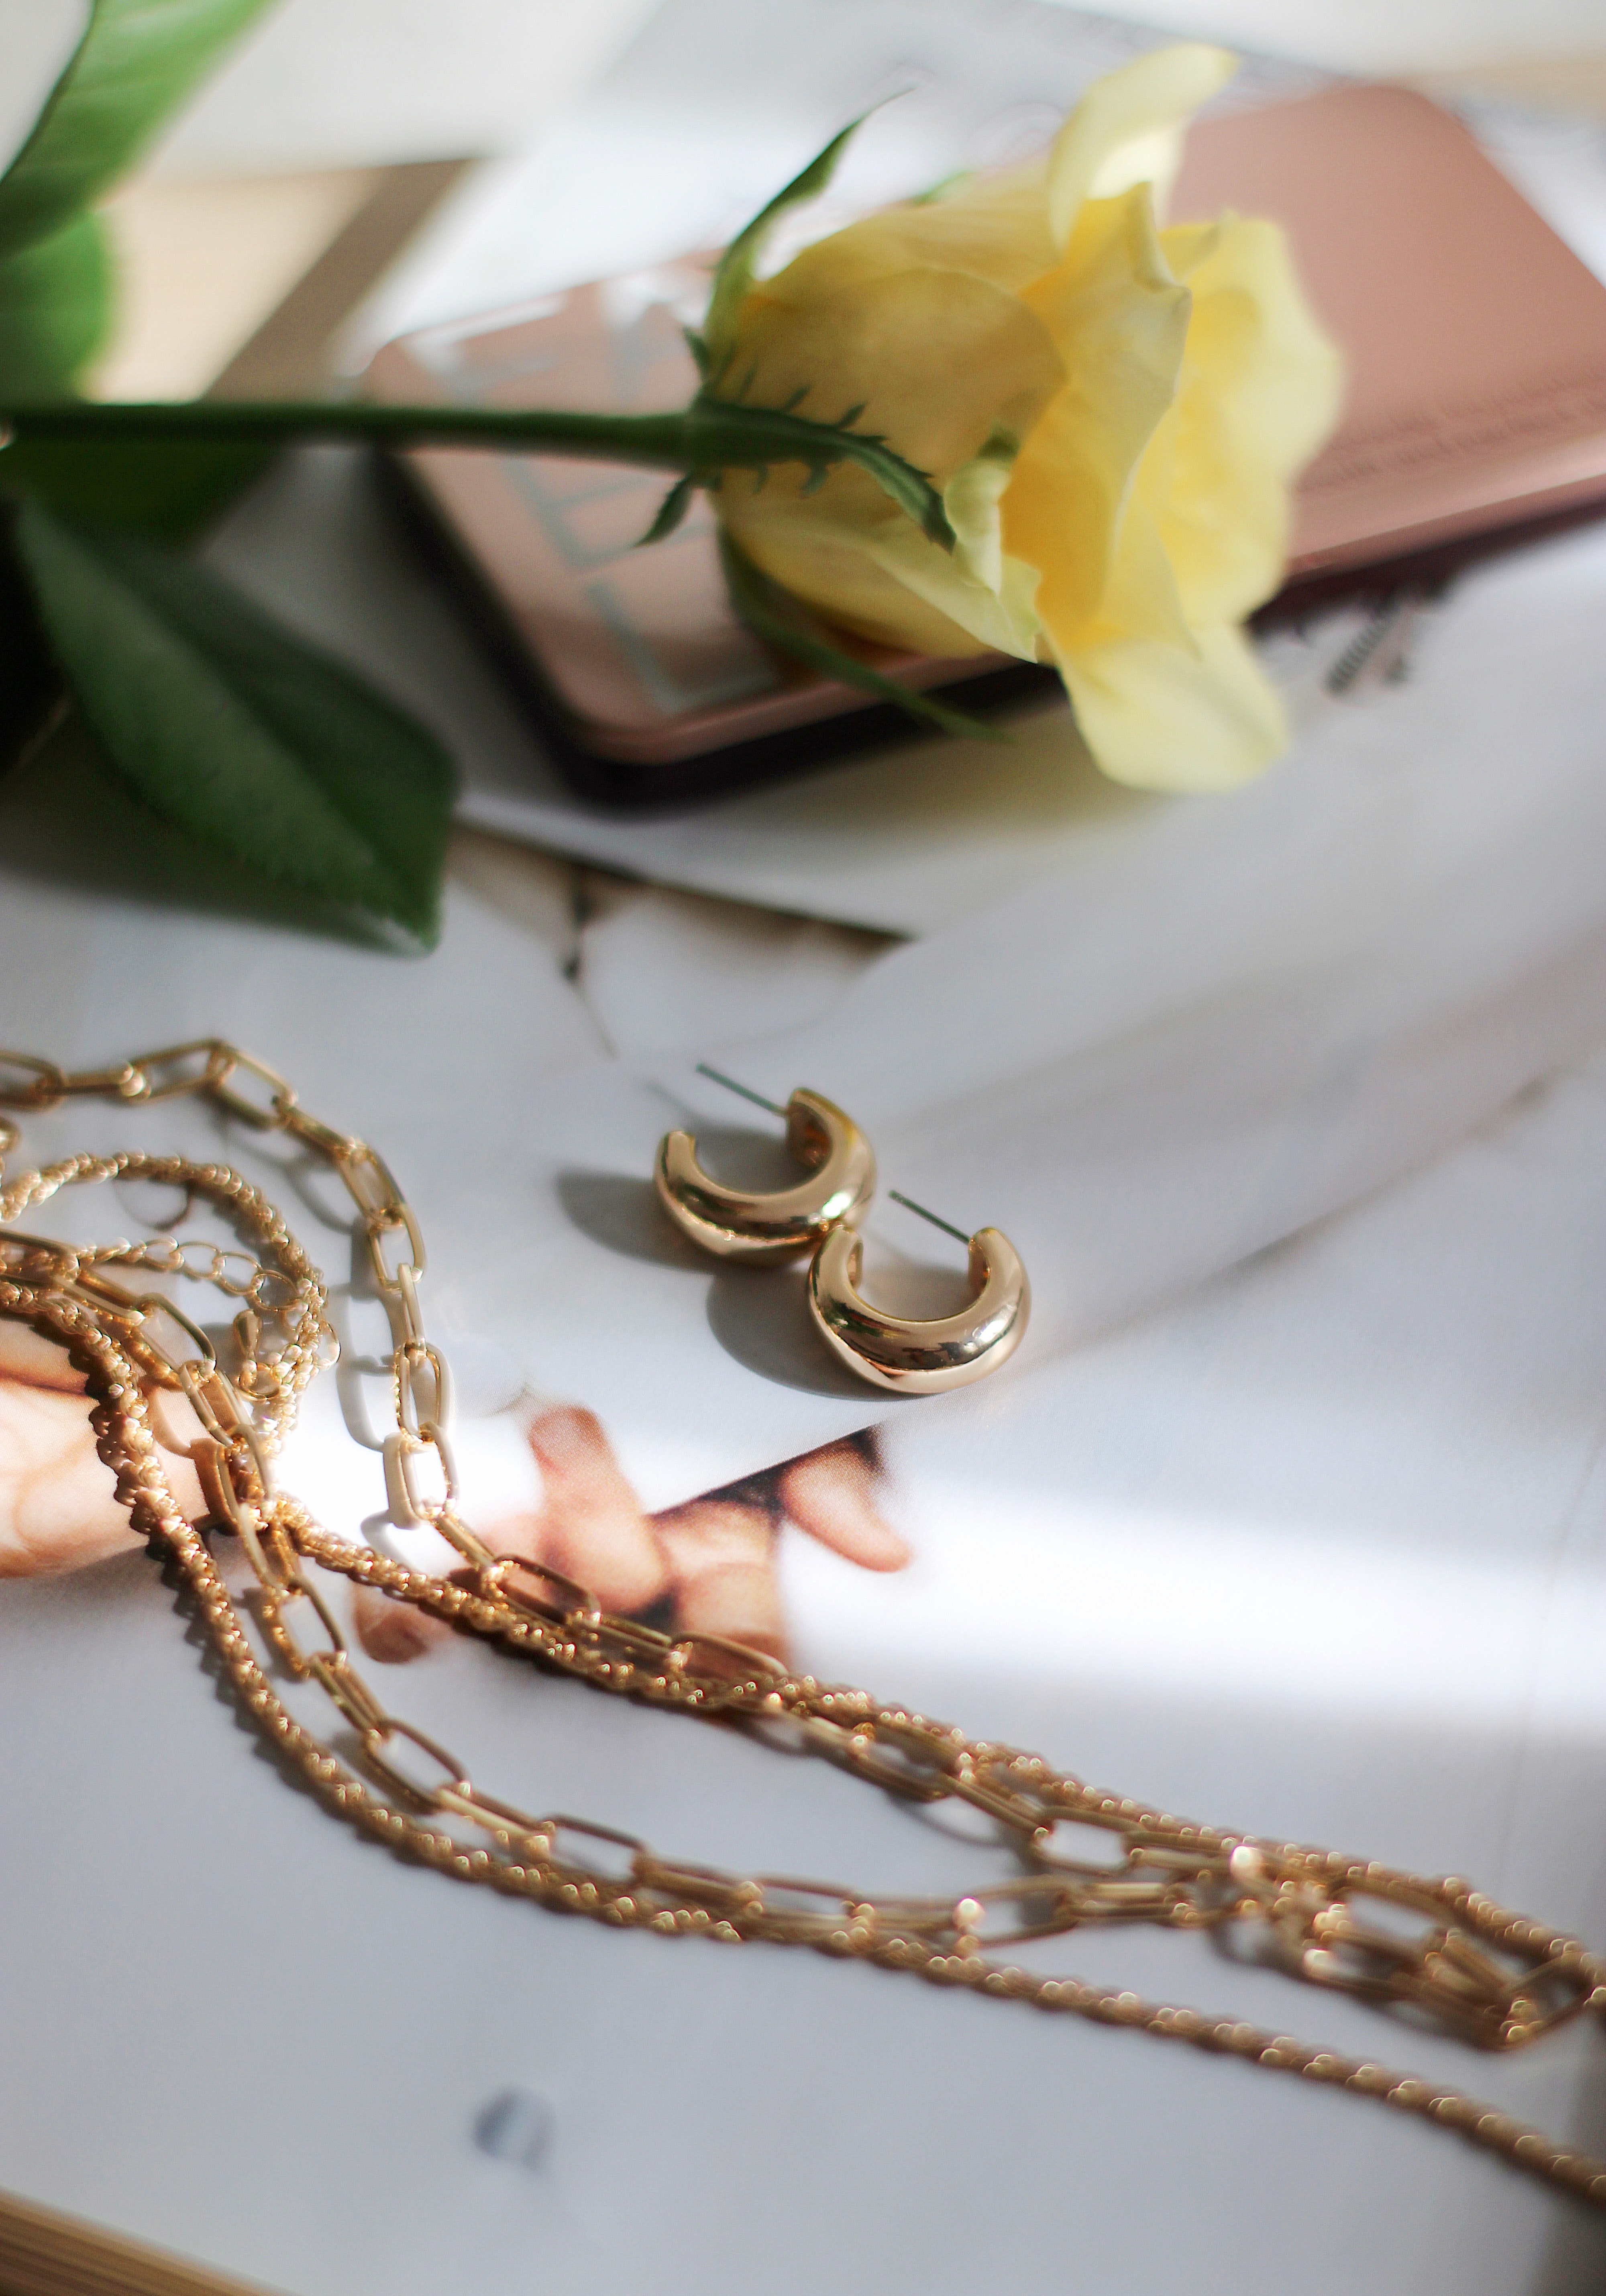
art, flower, gold, twig, yellow, body jewelry, natural material, petal, necklace, rose, eyewear, jewellery, wedding ceremony supply, font, event, plant, chain, metal, fashion accessory, peach, hair accessory, still life photography, rose order, artifact, rose family, jewelry making, flowering plant, brass, floral design, paper product, bronze, headpiece, cut flowers